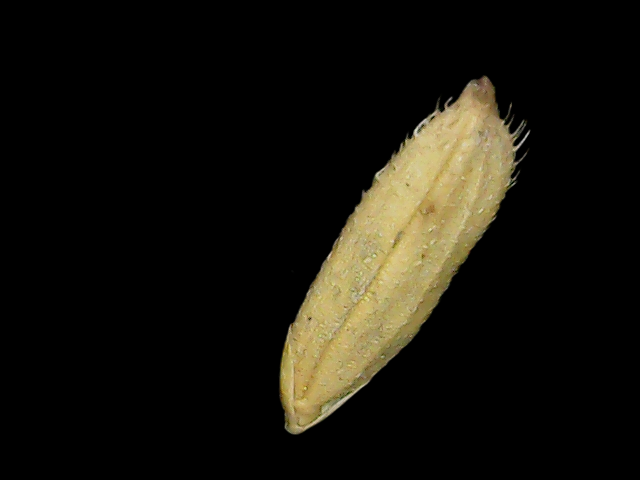
Rice variety: Binadhan23